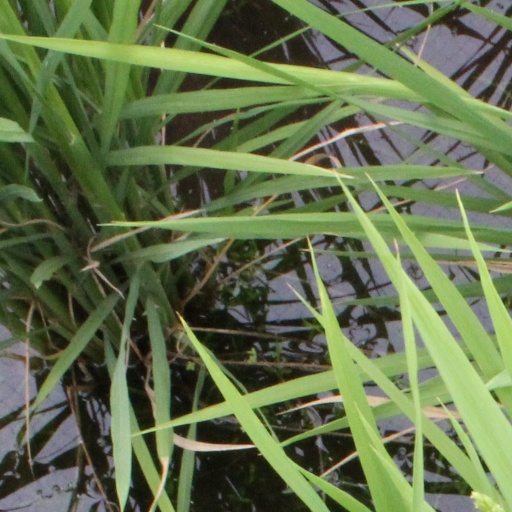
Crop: rice